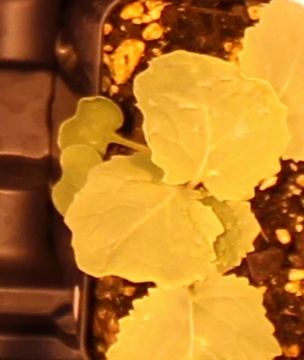
Label: Canola